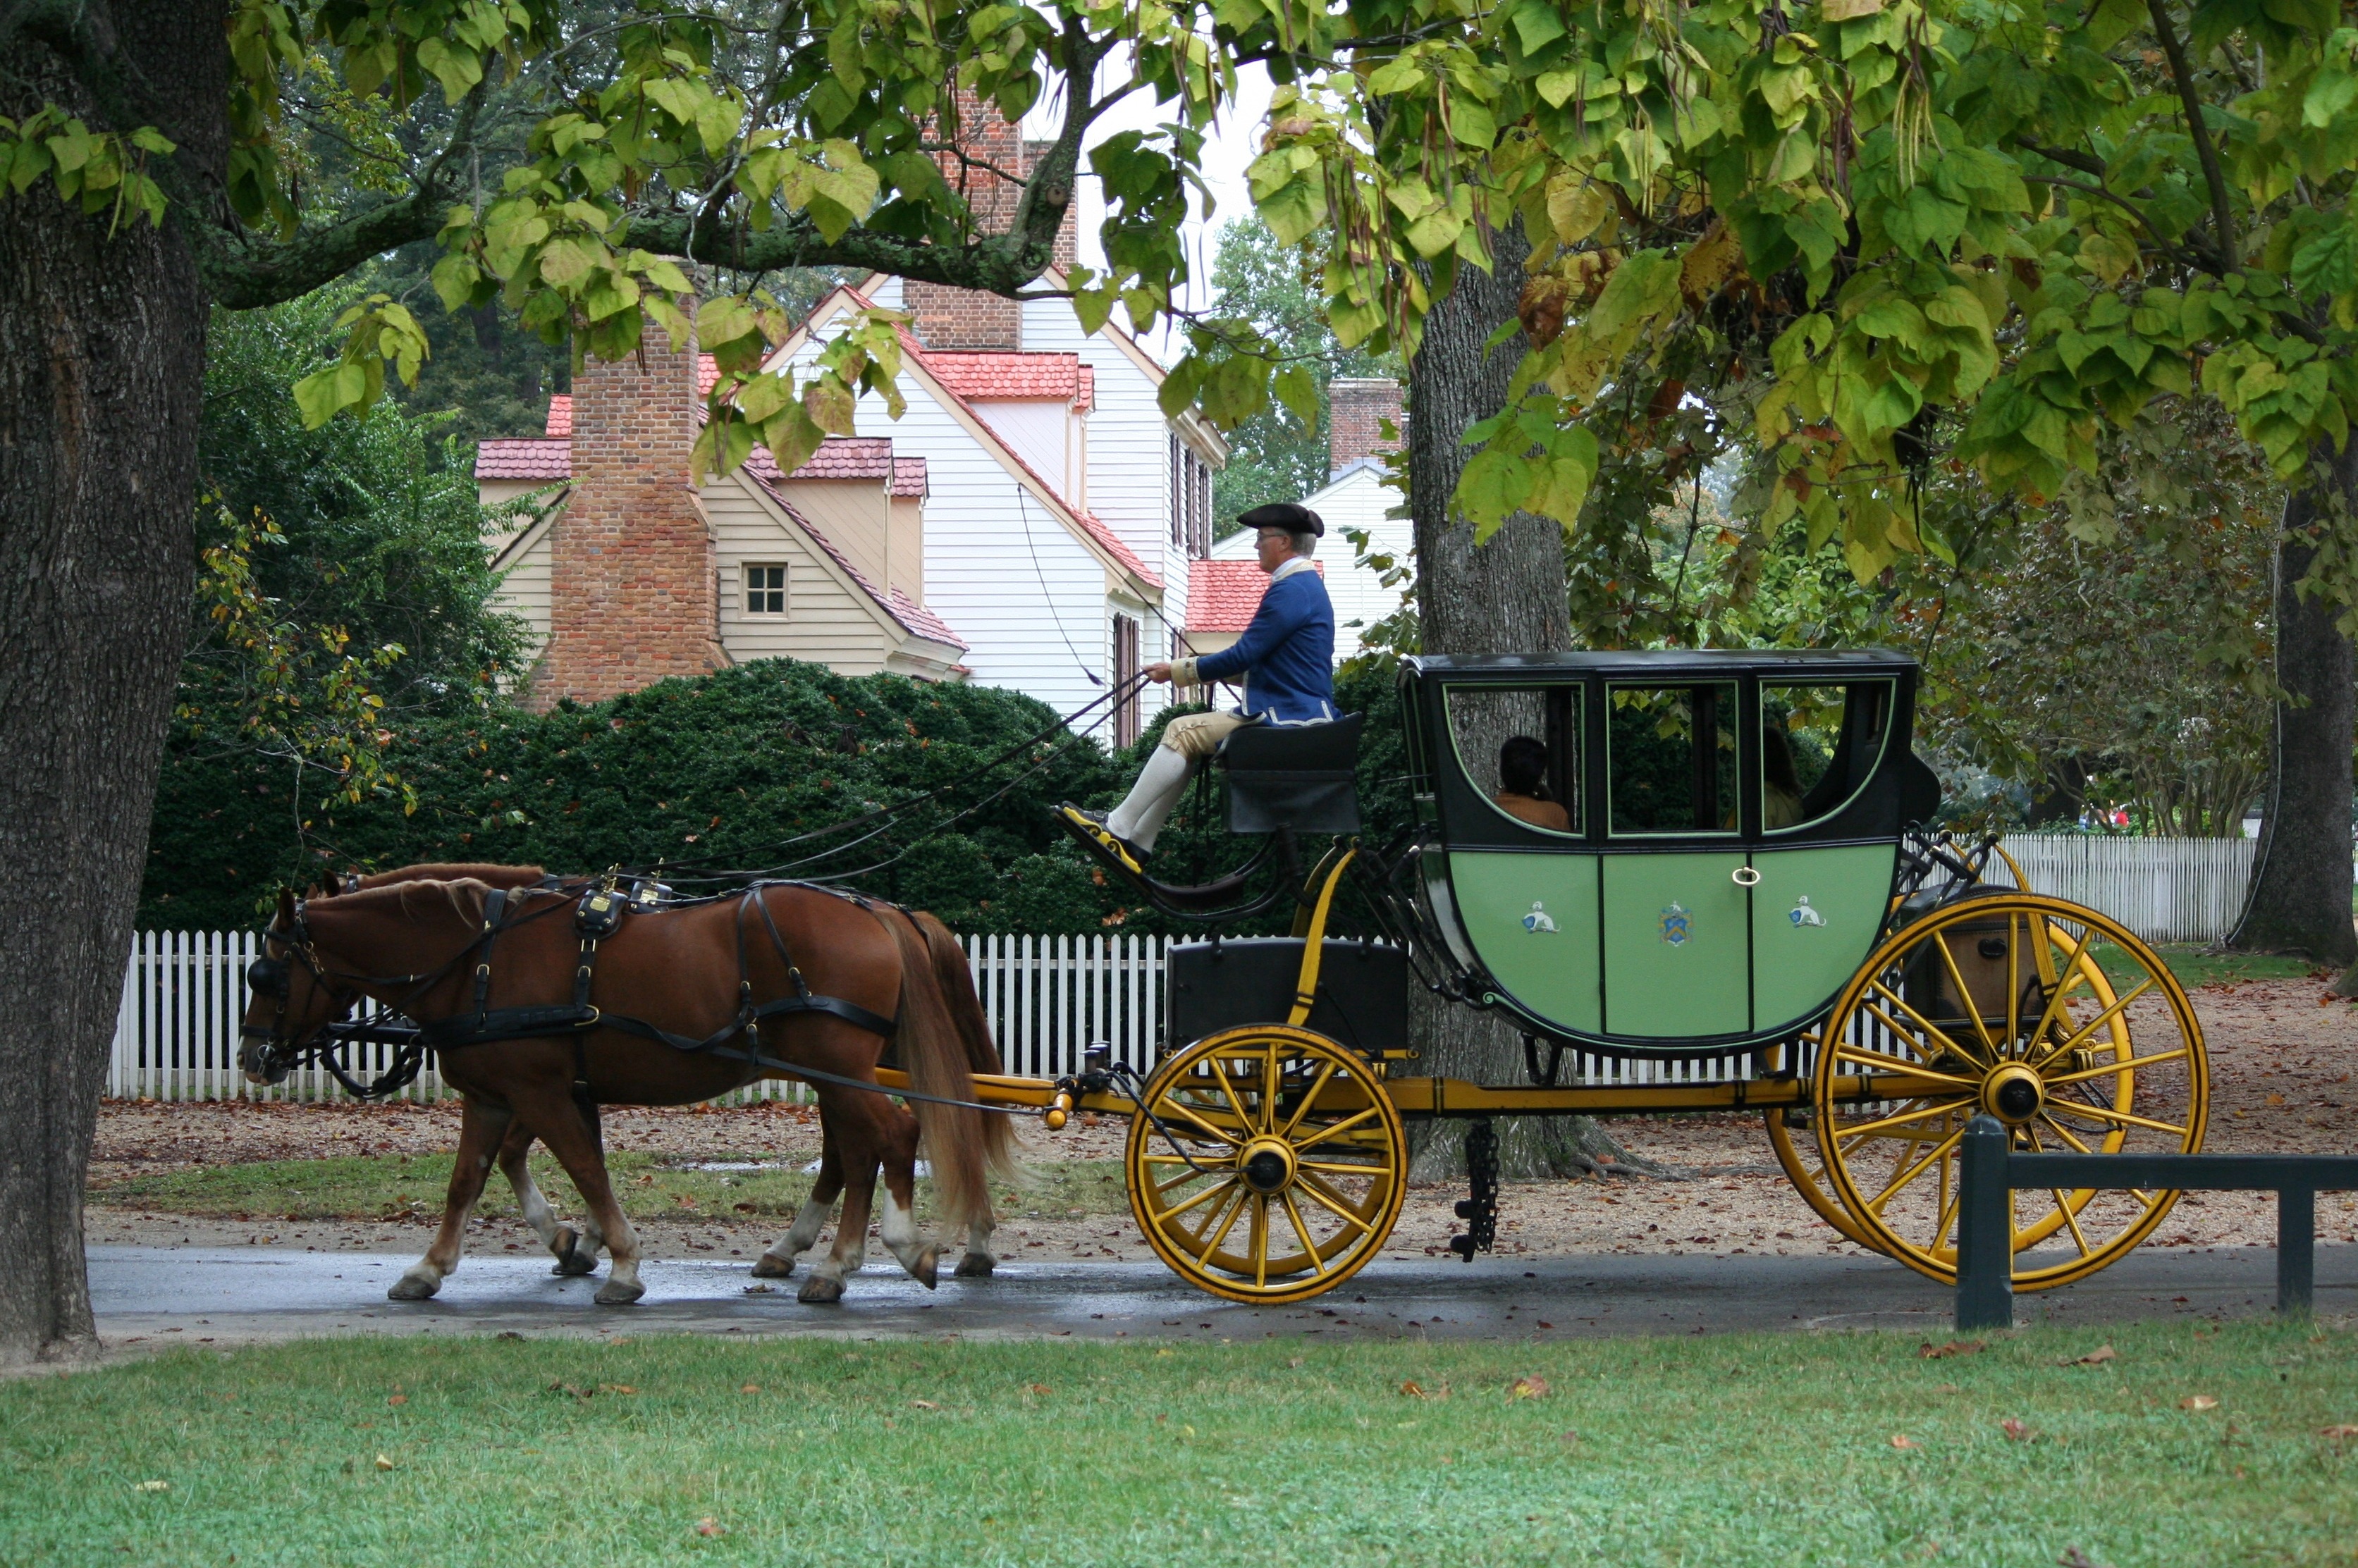
farm, cart, flower, travel, vehicle, horse, horses, carriage, rural area, reins, pack animal, land vehicle, horse like mammal, horse and buggy, harnesses